Politics of Maharashtra

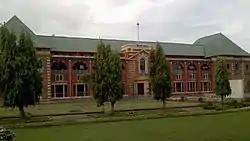
Vidhan Bhavan (State Legislative Assembly), Nagpur. The Assembly meets here for the winter session.

The Government of Maharashtra is conducted within a framework of parliamentary government, with a bicameral legislature consisting of the Maharashtra Legislative Assembly and the Maharashtra Legislative Council.